USAir Flight 405

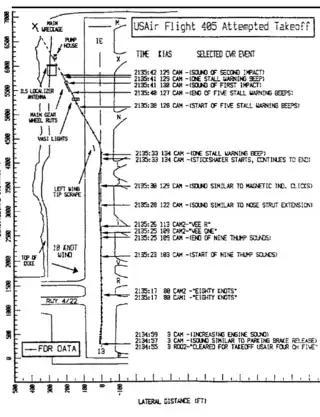
An NTSB diagram of Flight 405's attempted takeoff, showing it veered off the left of the runway and hit a water pump

The aircraft took off from Jacksonville International Airport, Florida, several hours before the accident, although the departure from Jacksonville was delayed by poor weather over New York and the removal of the baggage of a passenger who decided not to board the jet. The instrument approach landing was uneventful and the jet was not significantly delayed while in the air waiting to land, but congestion on the taxiways at LaGuardia delayed the arrival of the aircraft at the gate.